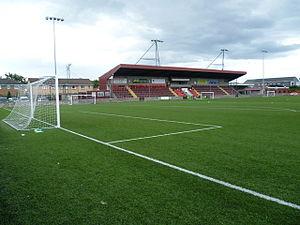
L'Ochilview Park est un stade de football construit en 1890 et situé à Stenhousemuir.
Cet article présente une liste des principaux stades de football en Écosse. Bien que destinés au football, il n'est pas rare que ces stades accueillent aussi d'autres sports mais aussi des courses de lévriers, des courses de speedway et de stock-car et des concerts.